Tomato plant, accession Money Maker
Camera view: bottom (45 deg); turntable rotation: 330 degrees
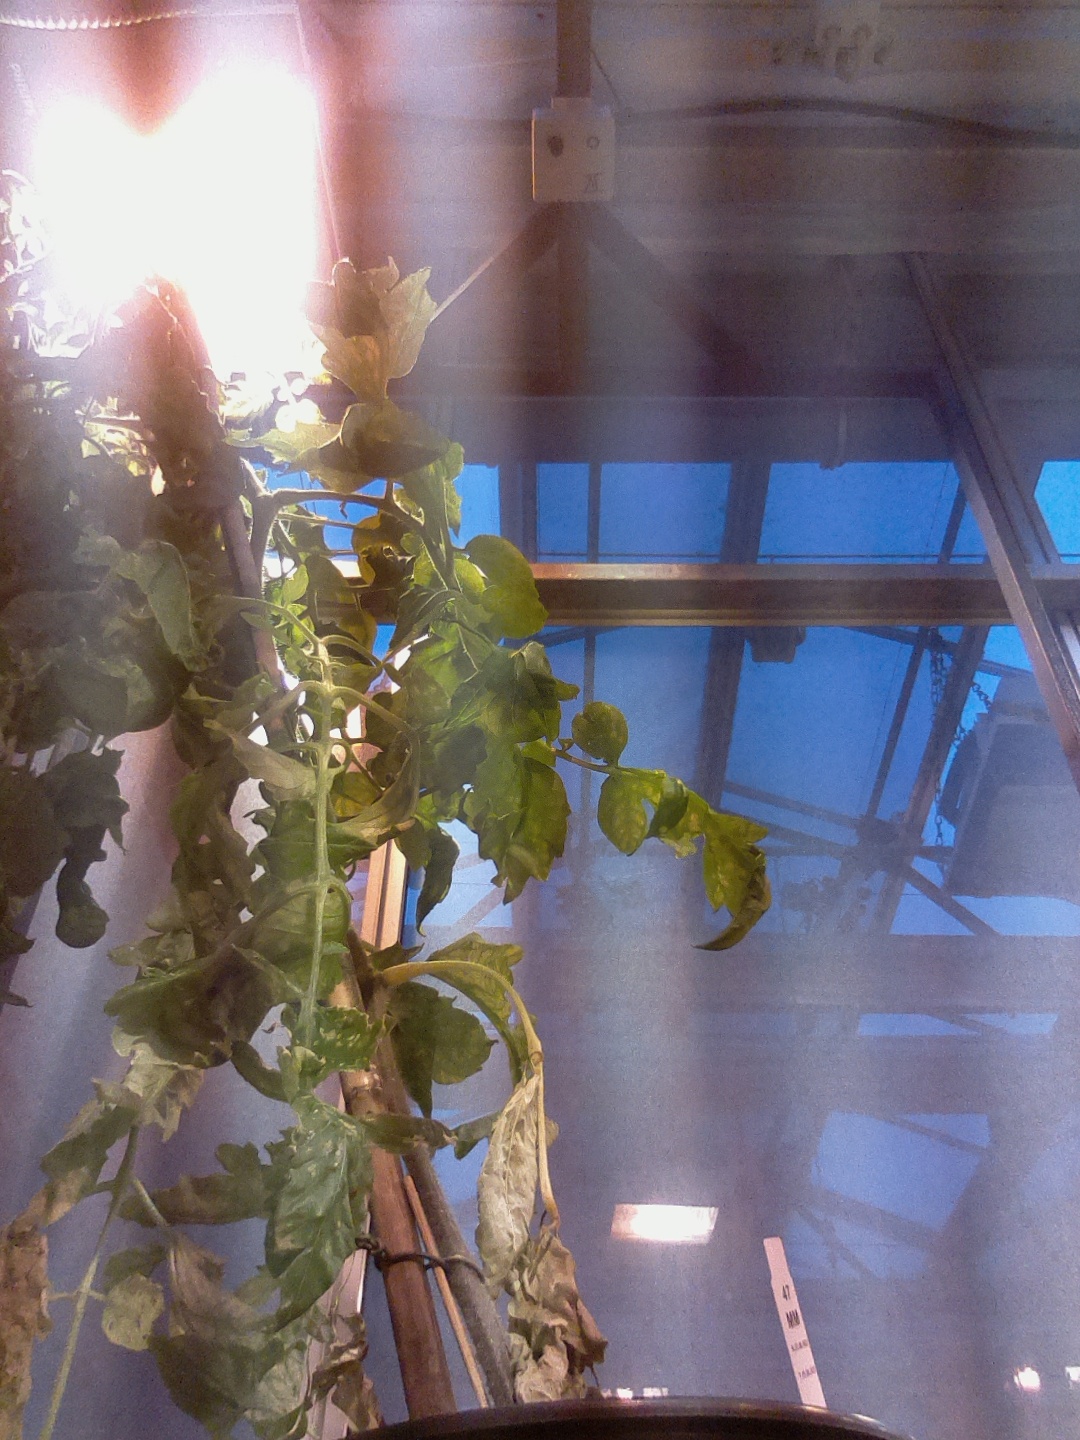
BBCH growth stage 71: 10%-20% of final fruit size